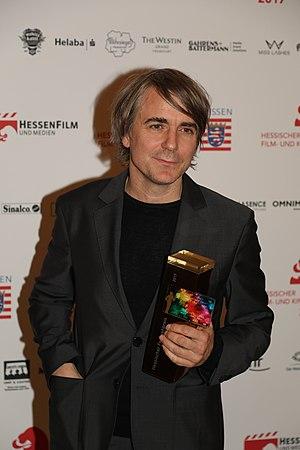
Jens Harzer, né le 14 mars 1972 à Wiesbaden, est un acteur allemand.